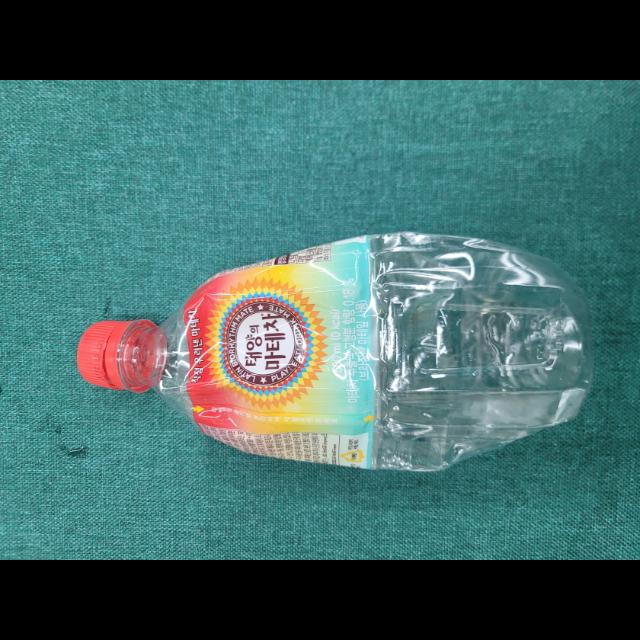
Label: bottles